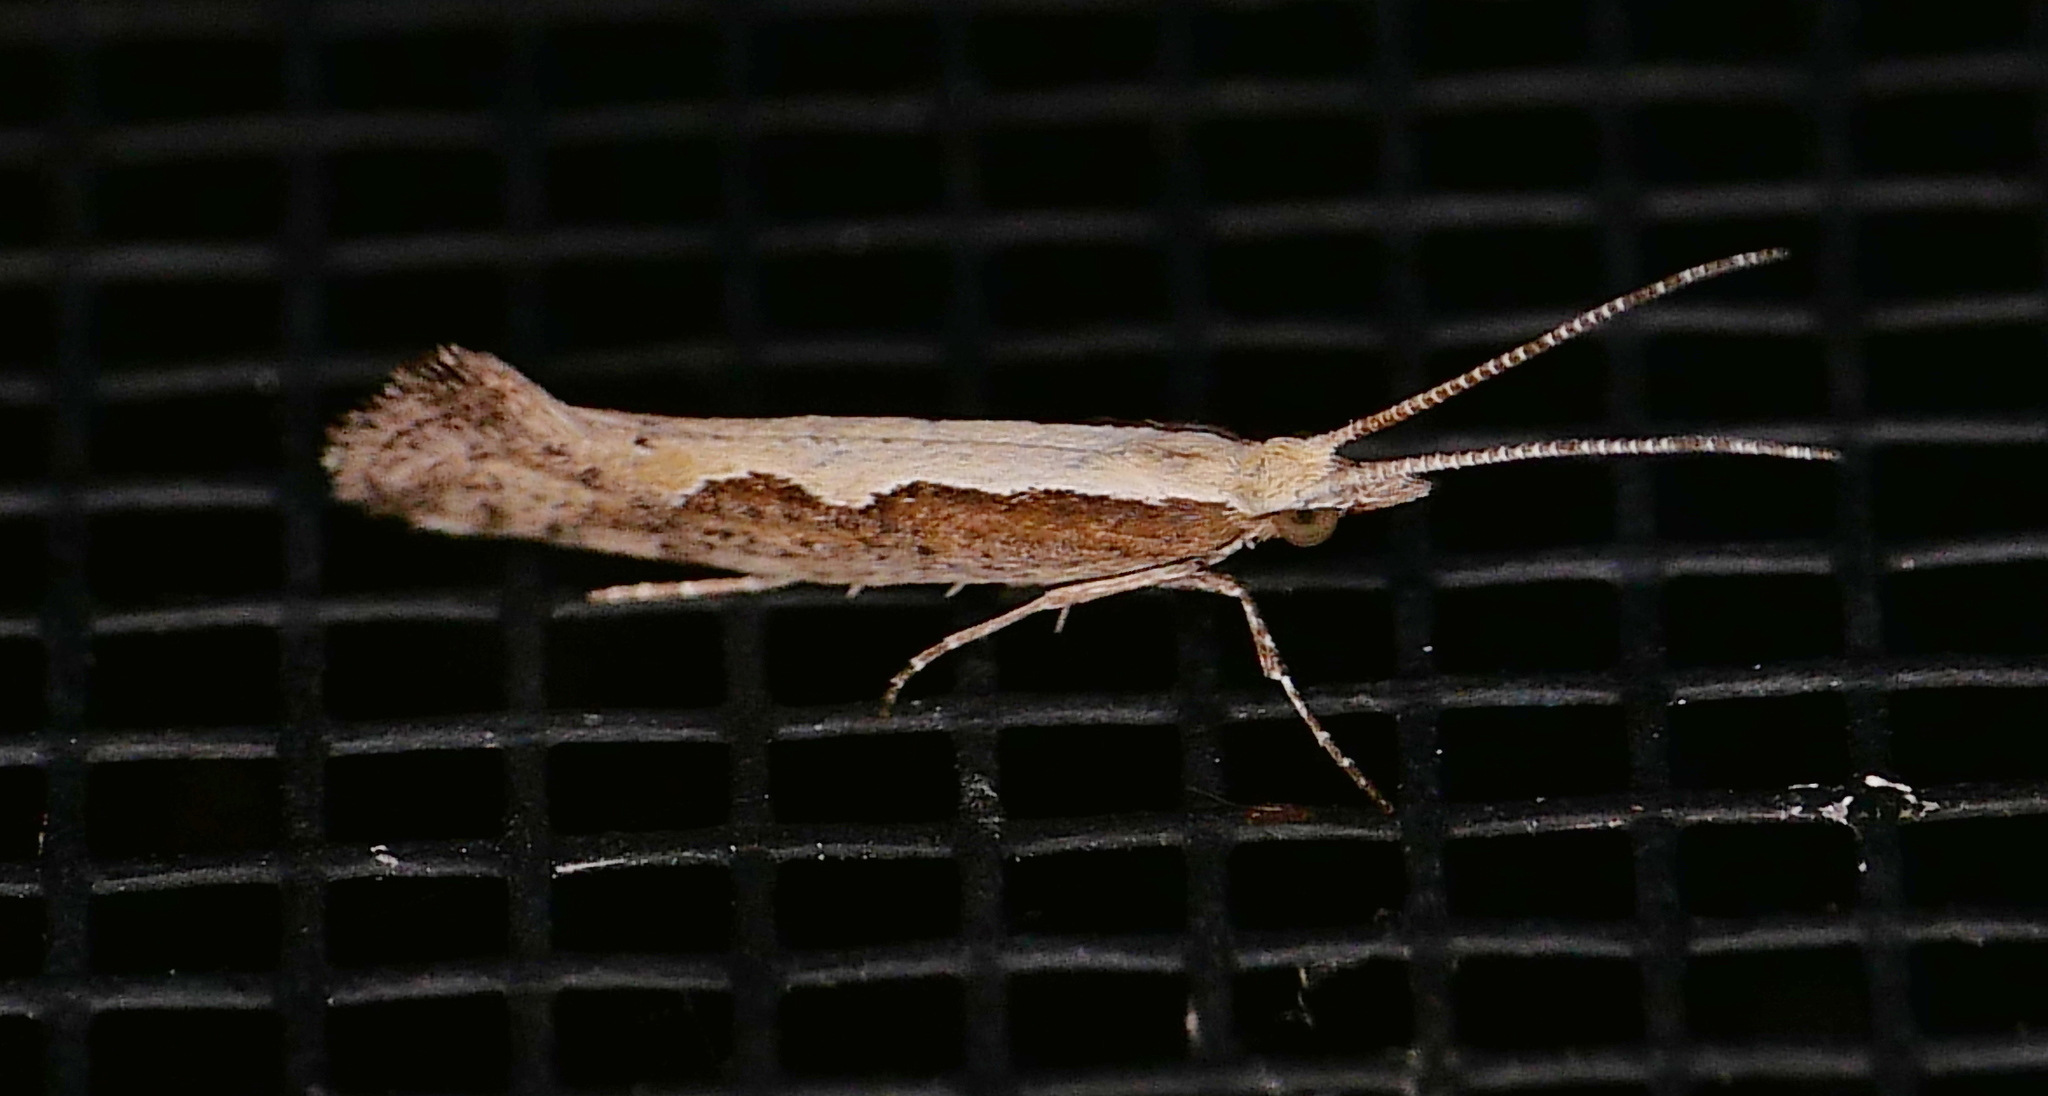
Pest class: diamondback_moth